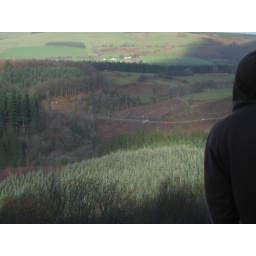
Rally car slides off the road and almost down cliff - see notes (World Rally Championship in Cardiff, Wales)